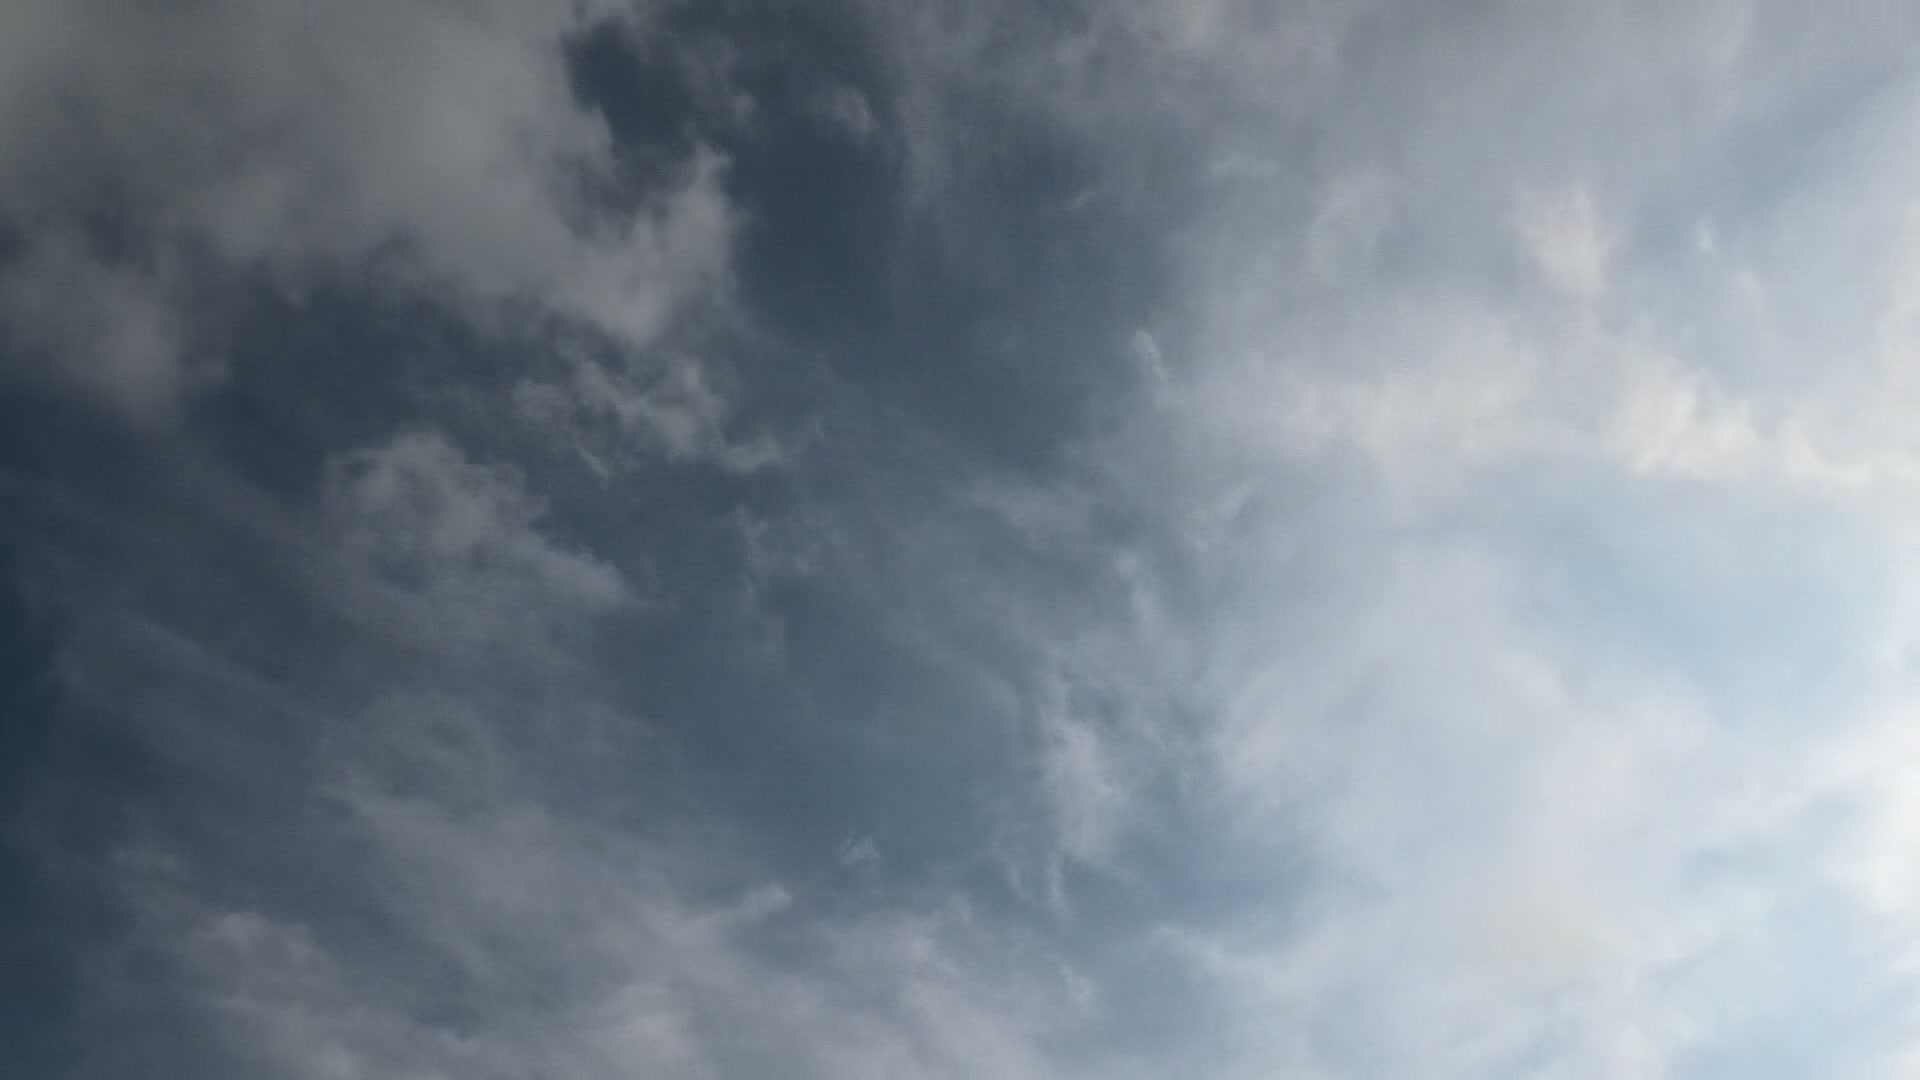
Cloud type: Altostratus